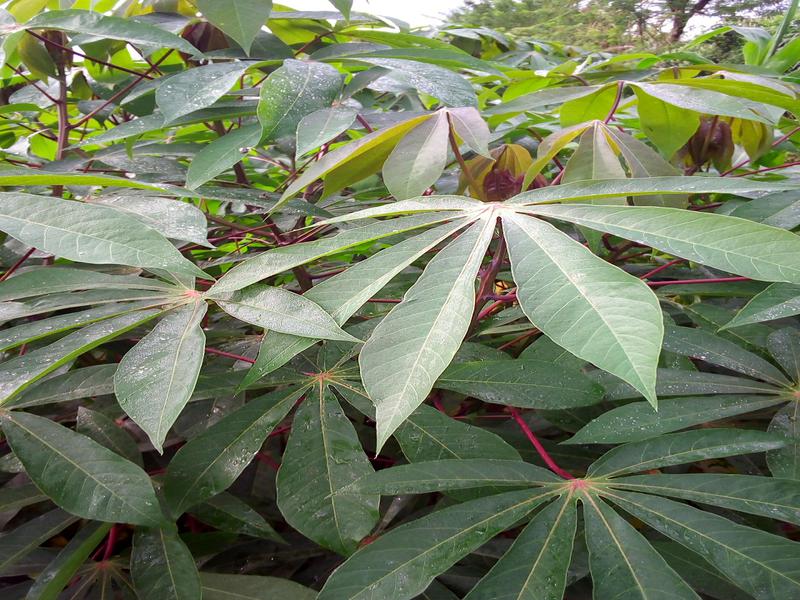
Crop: cassava
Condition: healthy